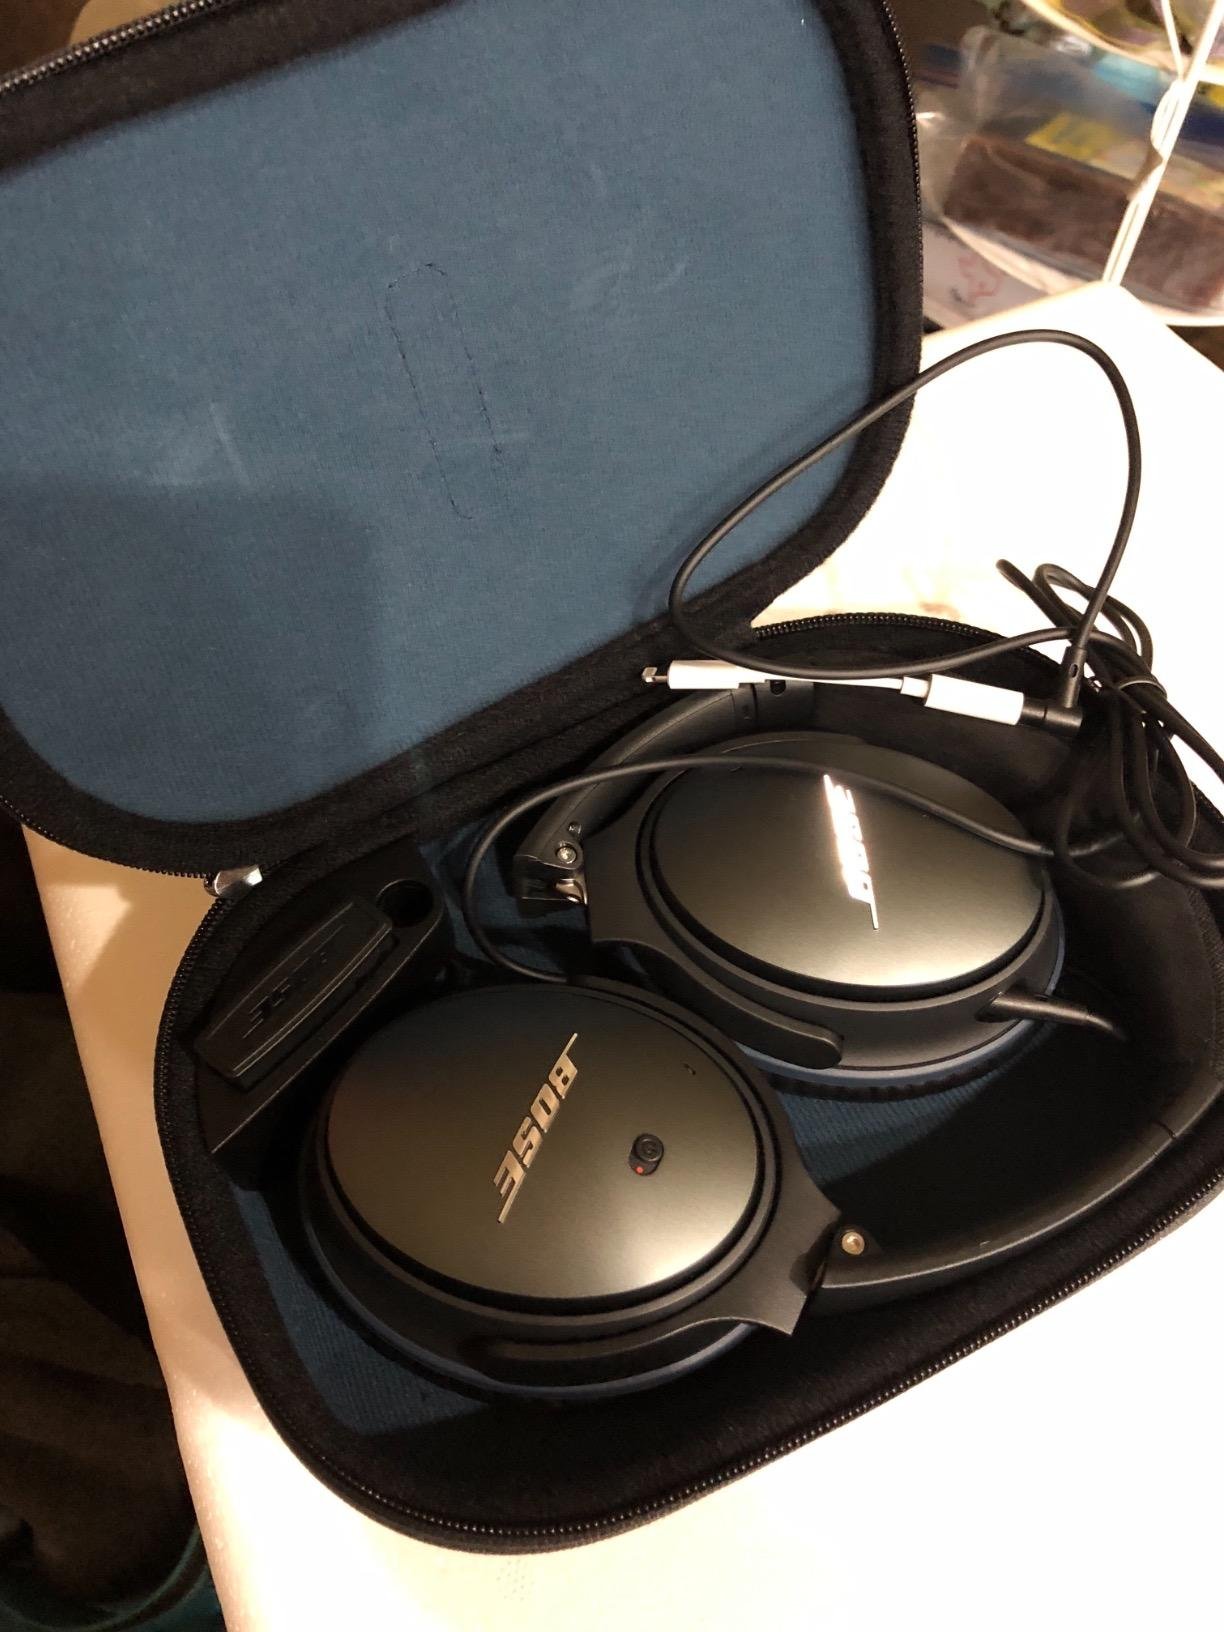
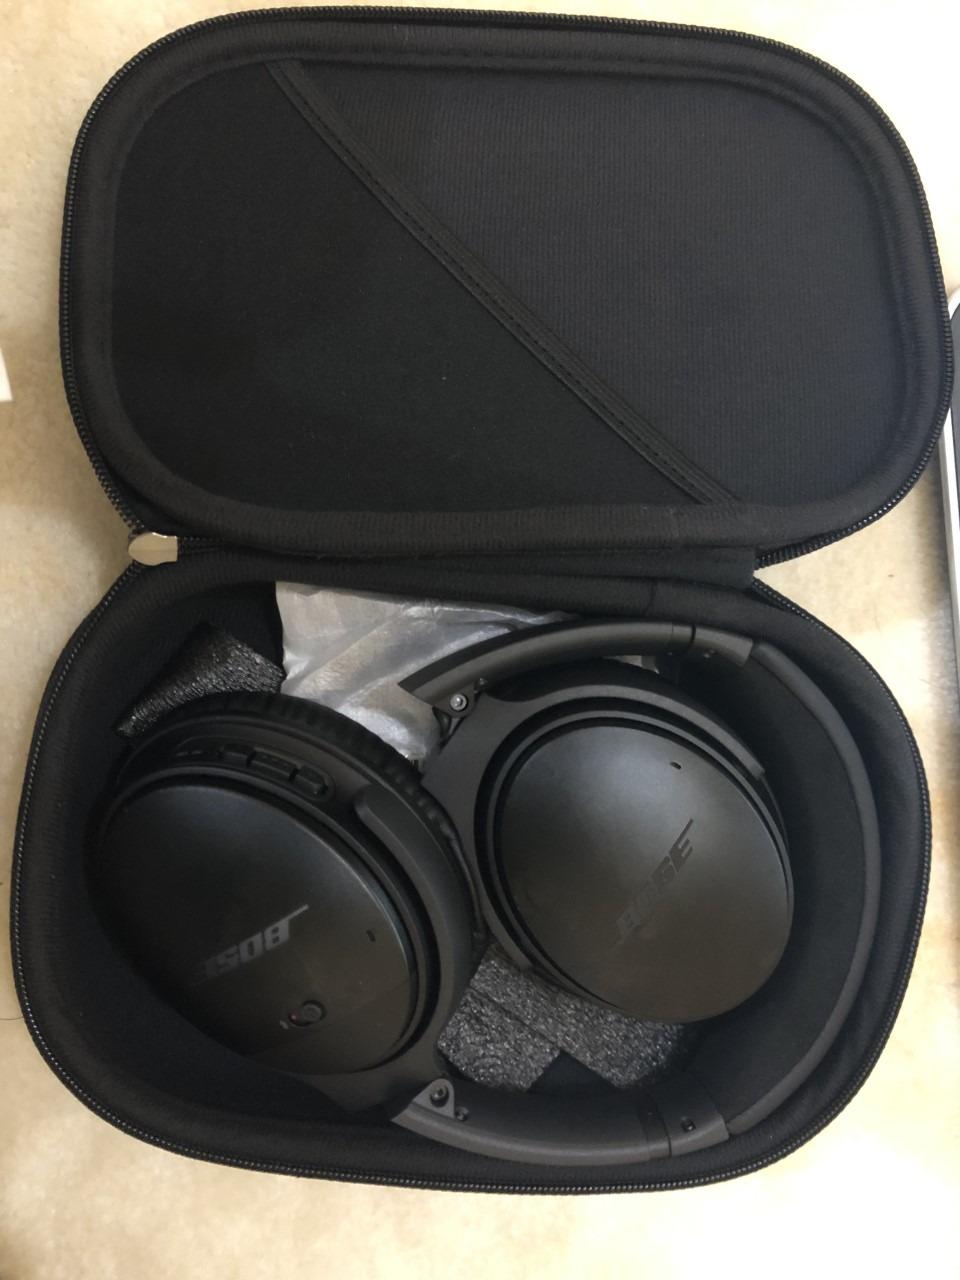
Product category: headphones
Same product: no